Hybrid paper-polymer banknote

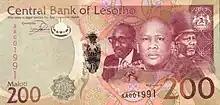
Hybrid Banknote of Lesotho Maloti 200 in De La Rue's Optiks

Manufactures of hybrid banknotes include Giesecke+Devrient's Hybrid and Varifeye, De La Rue's Optiks, Louisenthal's Hybrid, Landqart AG's DuraSafe and Banque de France's EverFit.